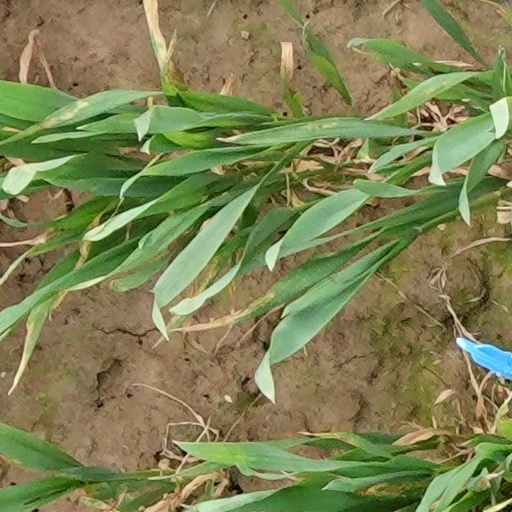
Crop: wheat